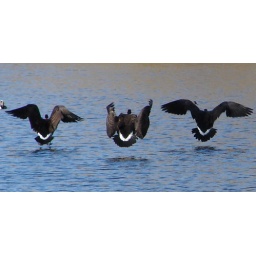
After I cropped this a bit, I noticed that the bird on the left has an orange band around it's neck.